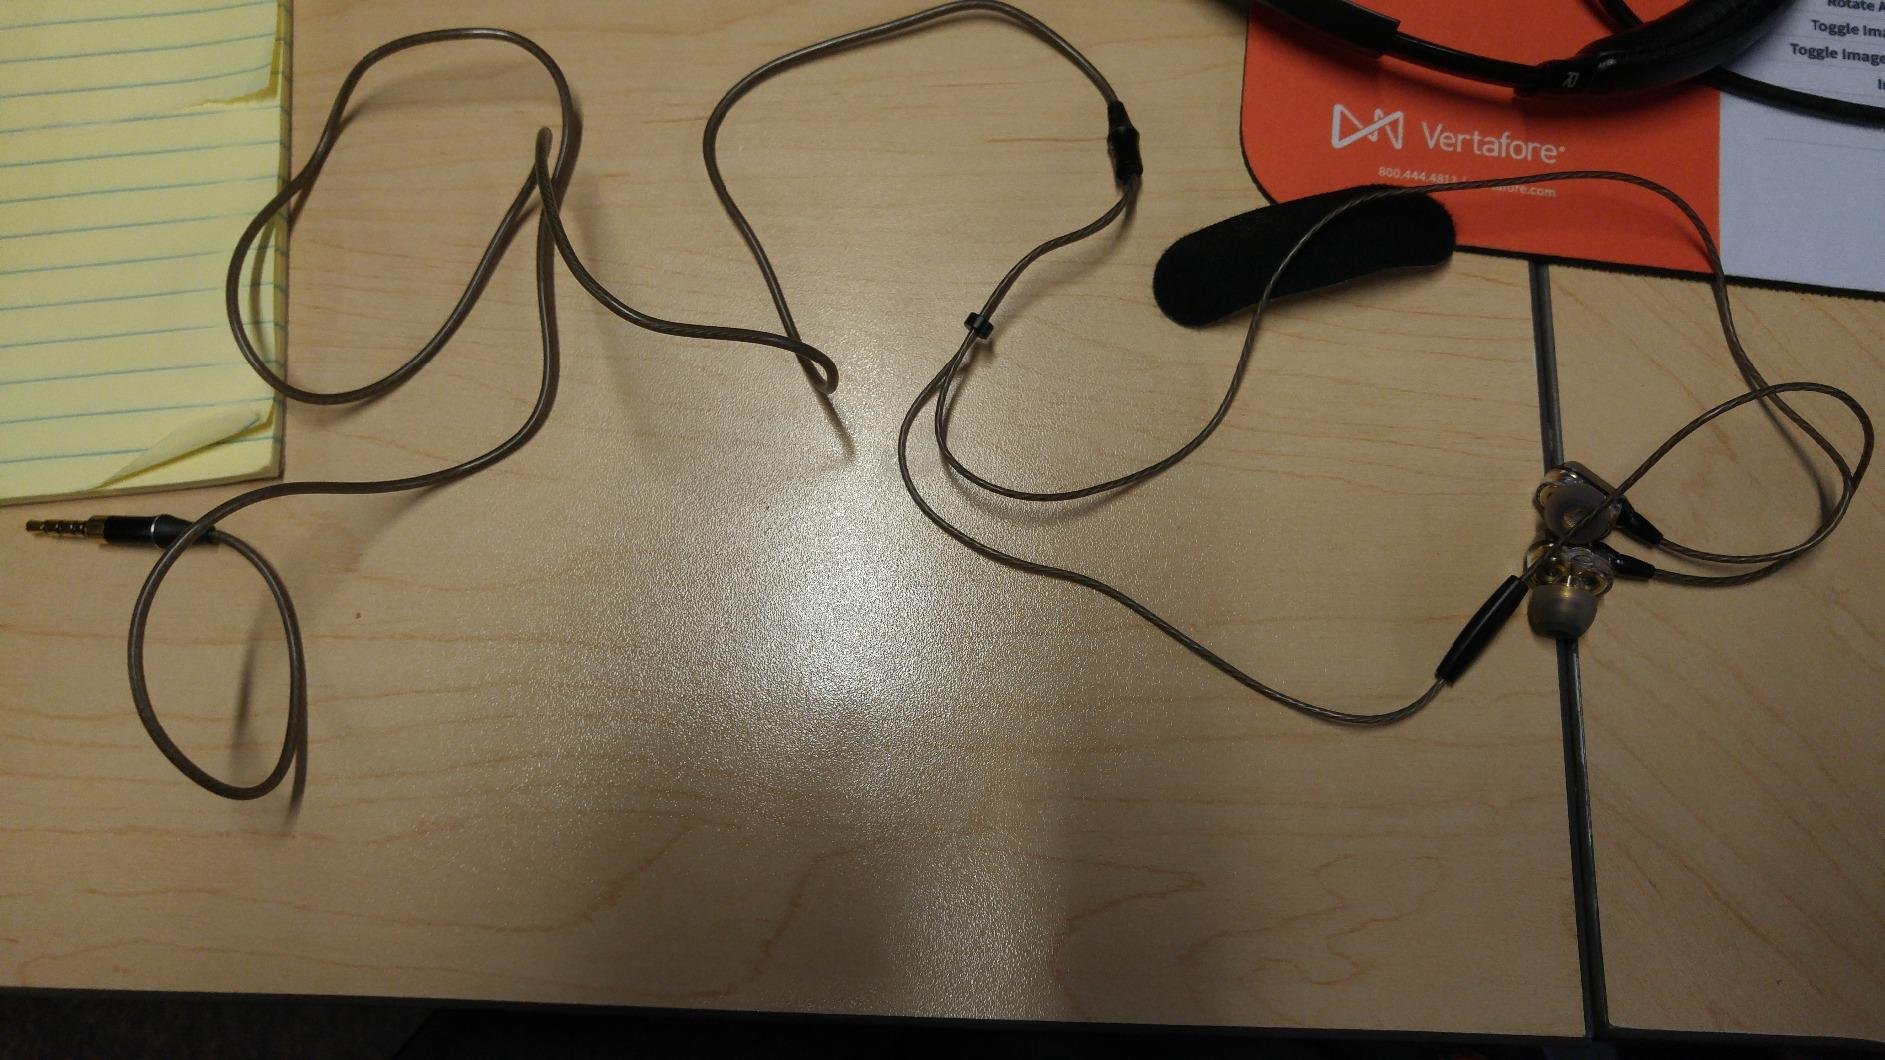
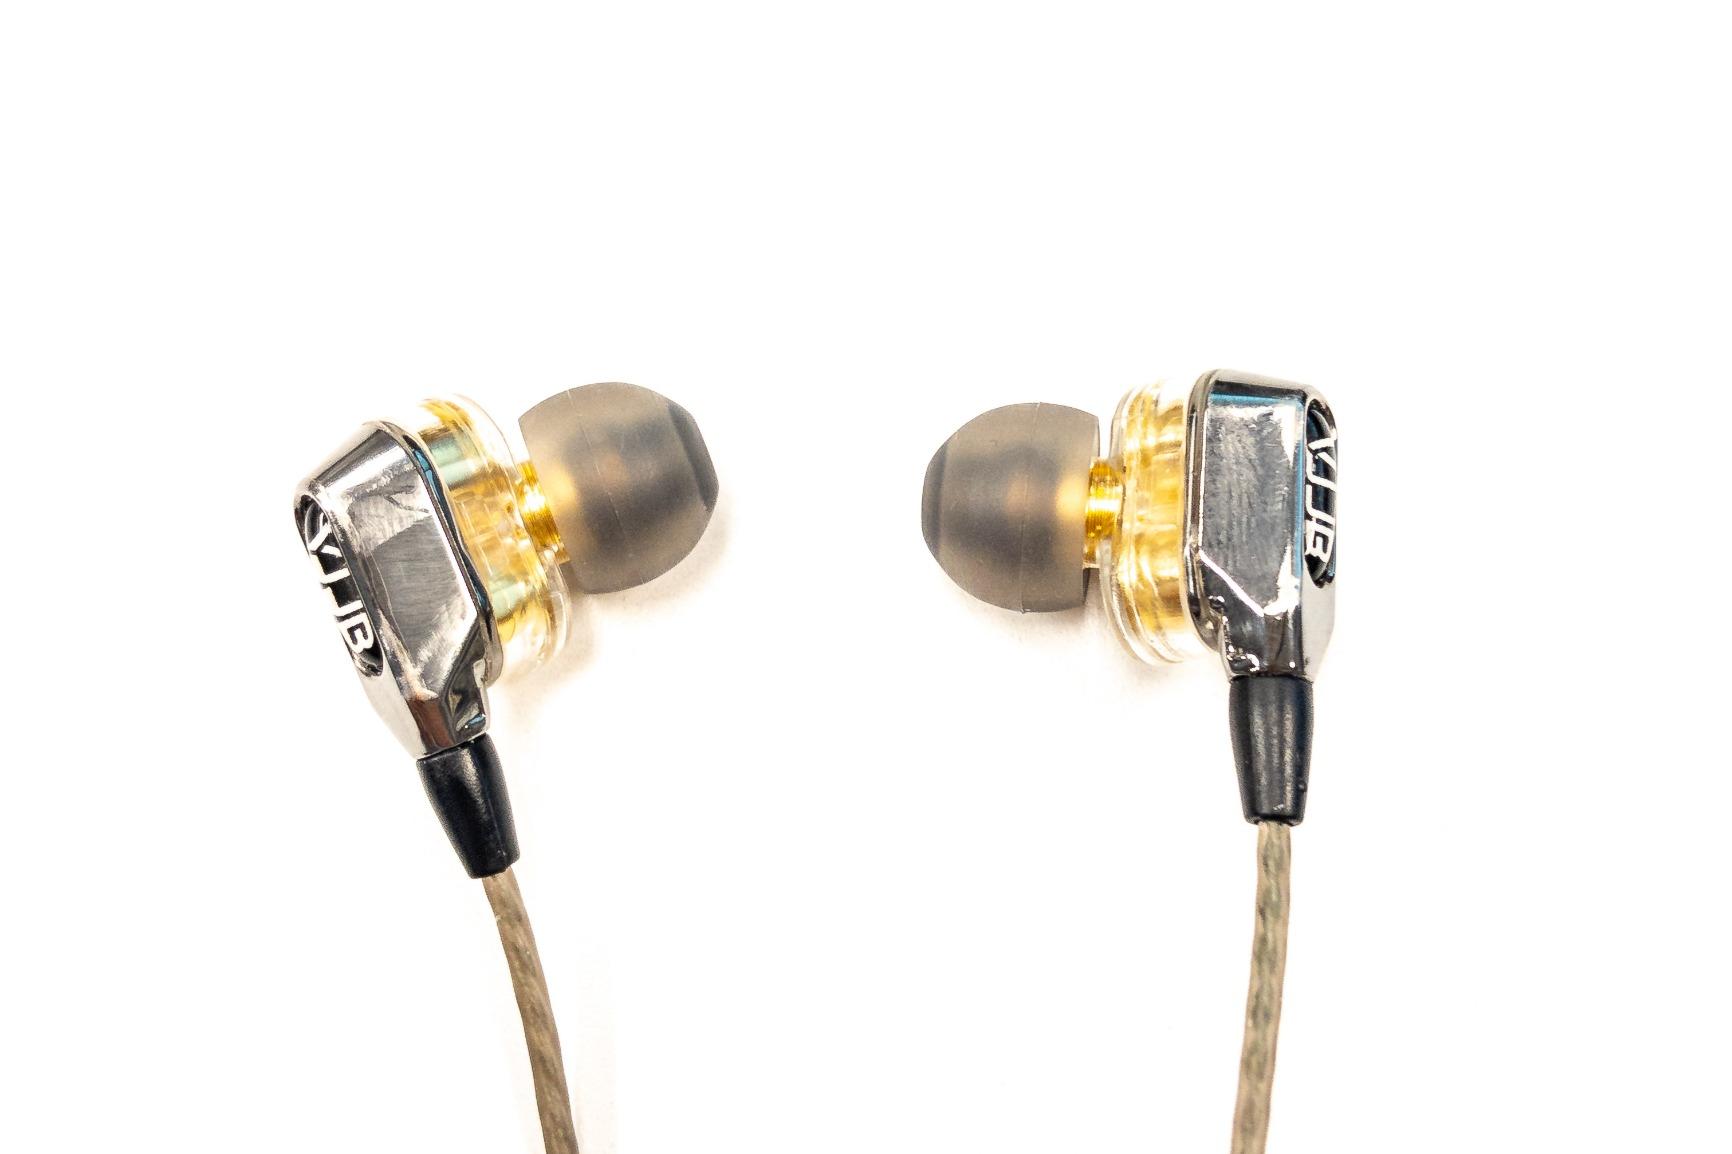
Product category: headphones
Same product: yes